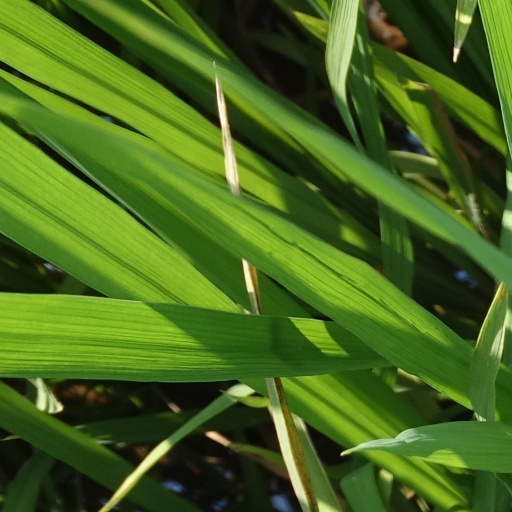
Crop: rice